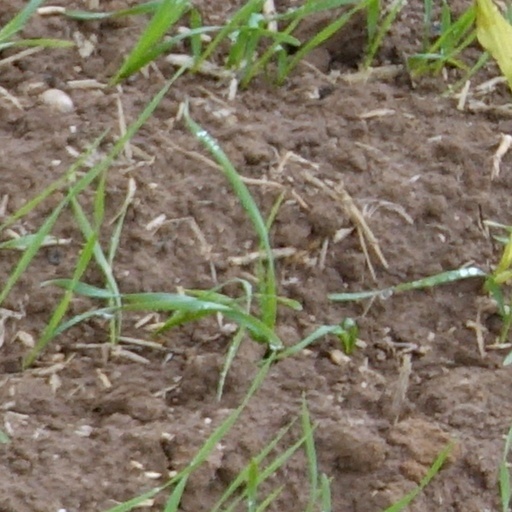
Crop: wheat